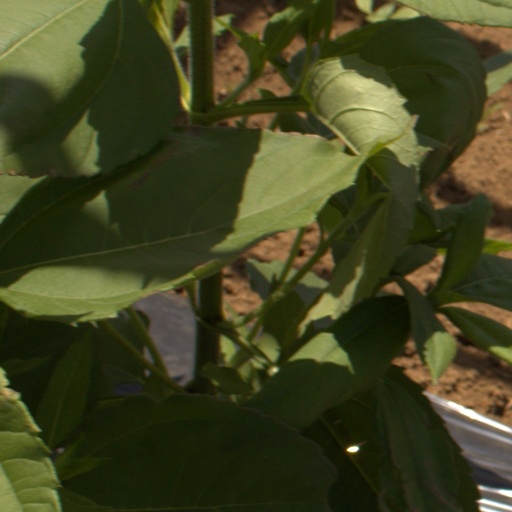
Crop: Jerusalem artichoke